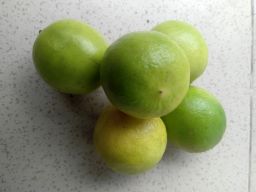
Fruit: Lime
Quality: Good